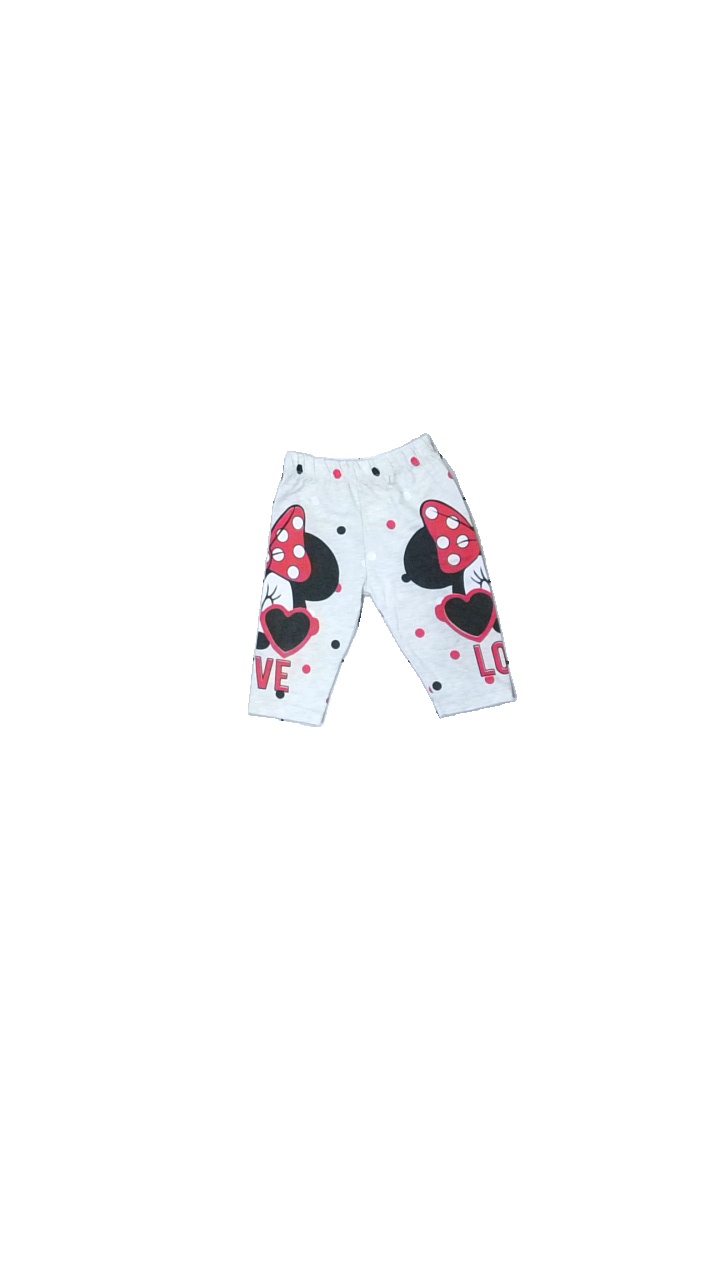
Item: Tights (Children)
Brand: Missing
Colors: Grey, Red, Black
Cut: Regular
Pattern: Logo print
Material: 75% poly 25% cotton
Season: All
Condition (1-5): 3
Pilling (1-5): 3
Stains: Minor
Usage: Export
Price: <50